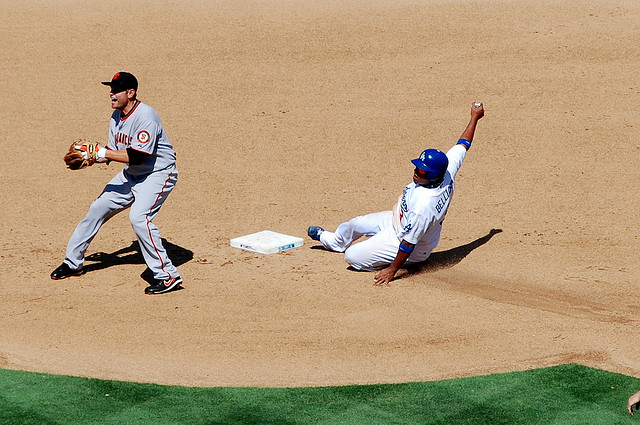
user: Given an image and a question. Answer the question in a short answer. Question: What is this man landing on? Short Answer:
assistant: home plate